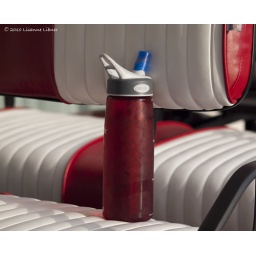
Keeping Austin Weird...with this photo study. Red, white &amp;amp; black are the most used colors in marketing...